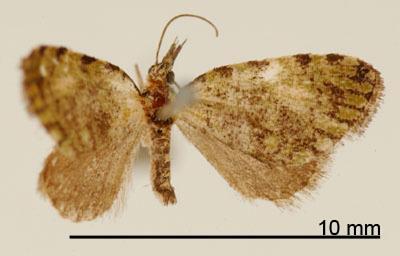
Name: Psaliodes muscona
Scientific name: Psaliodes muscona Schaus, 1901
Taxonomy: Animalia, Arthropoda, Insecta, Lepidoptera, Geometridae, Larentiinae
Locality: Jalapa, Mexico